Religion in ancient Rome

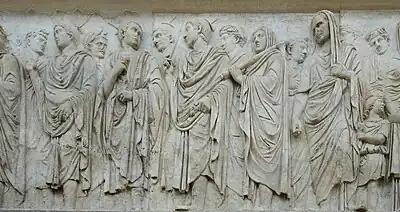
Three flamines in their distinctive pointed headgear, grouped to the centre of a panel from the Ara Pacis

Roman "religio" (religion) was an everyday and vital affair, a cornerstone of the "mos maiorum", Roman tradition and ancestral custom. It was ultimately governed by the Roman state, and religious laws.